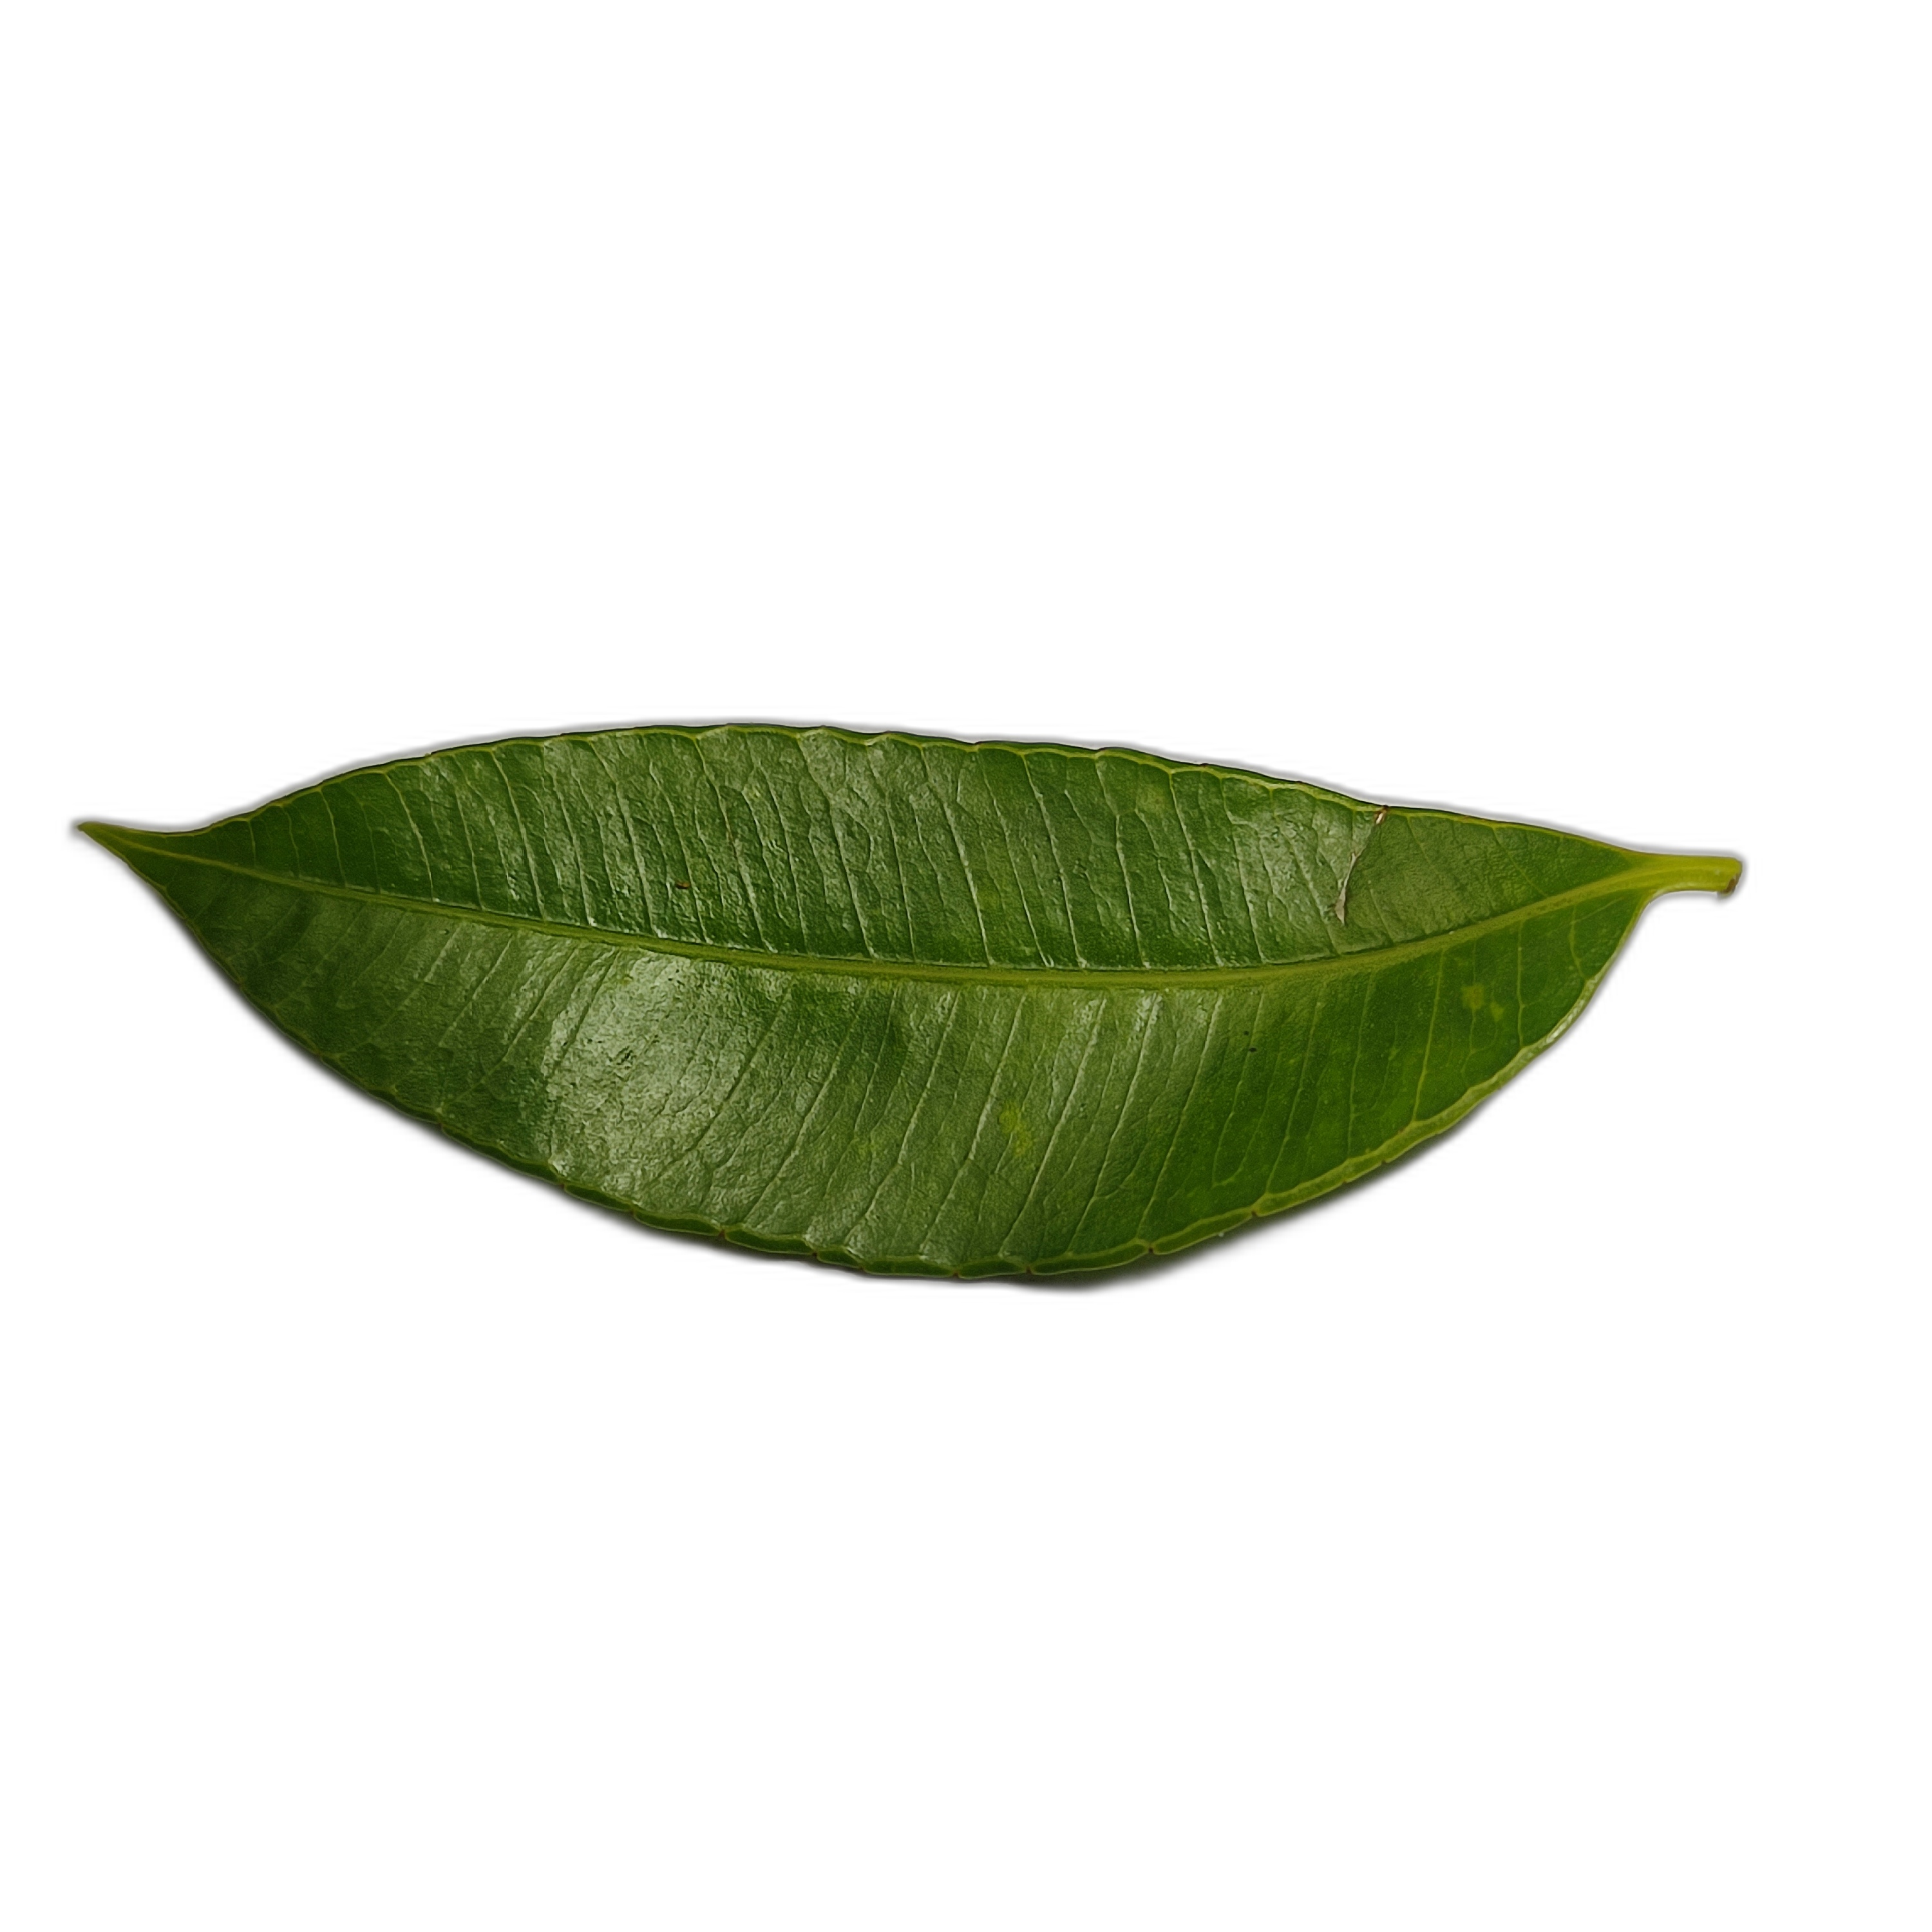
Label: healthy